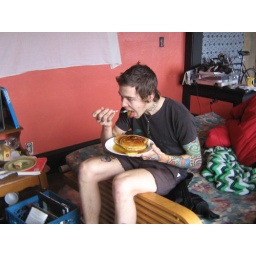
Here's drew eating some pancakes. We called this day &amp;quot;Futon Friday,&amp;quot; because we stayed in bed all day.